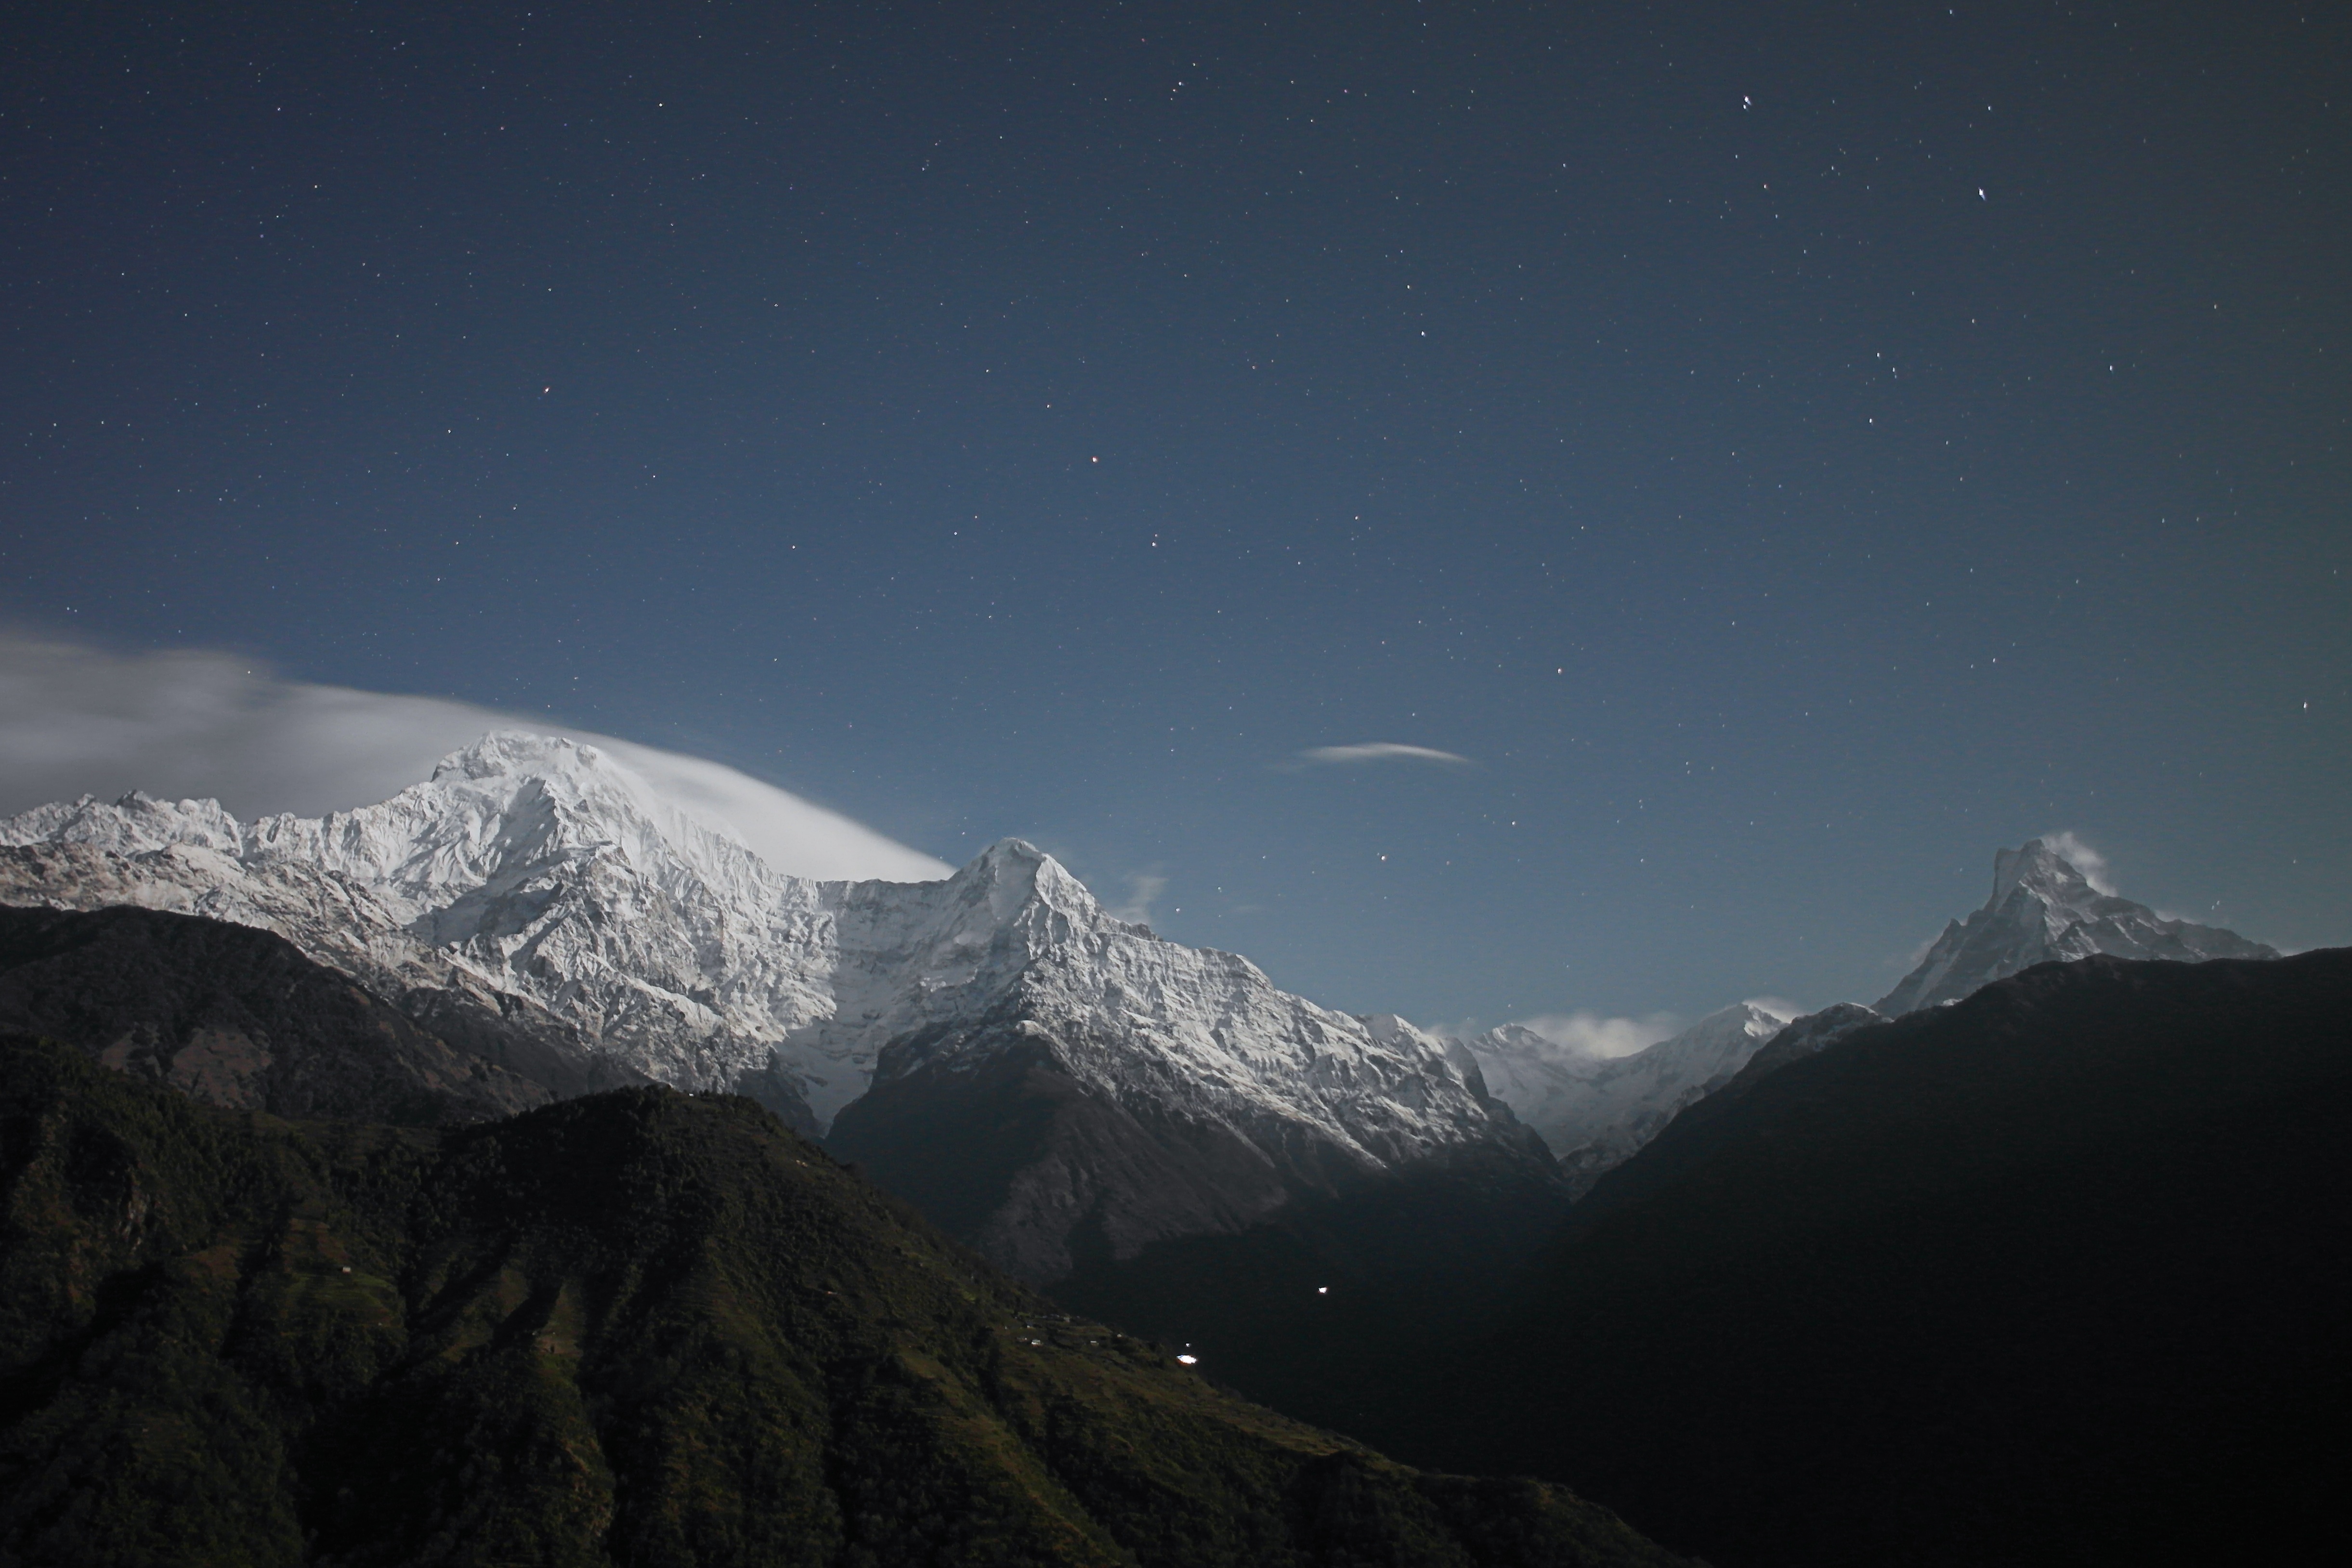
mountain, snow, sky, night, star, peak, mountain range, range, weather, summit, alps, landform, atmospheric phenomenon, mountainous landforms, geological phenomenon